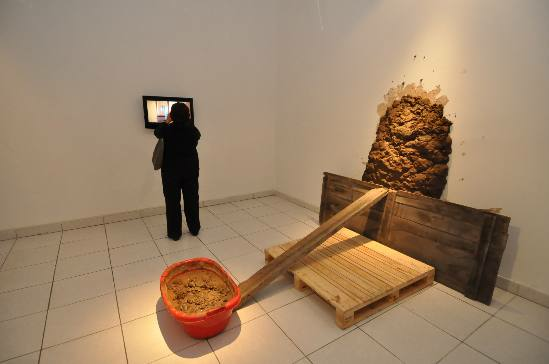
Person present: Yes